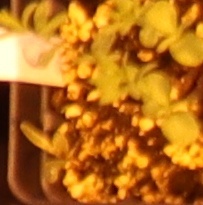
Label: Flax